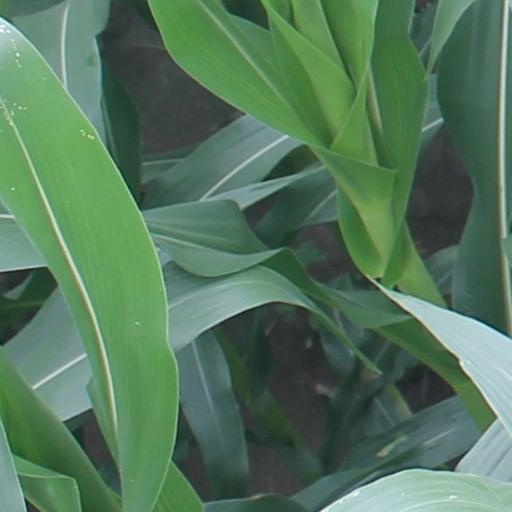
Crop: maize; corn